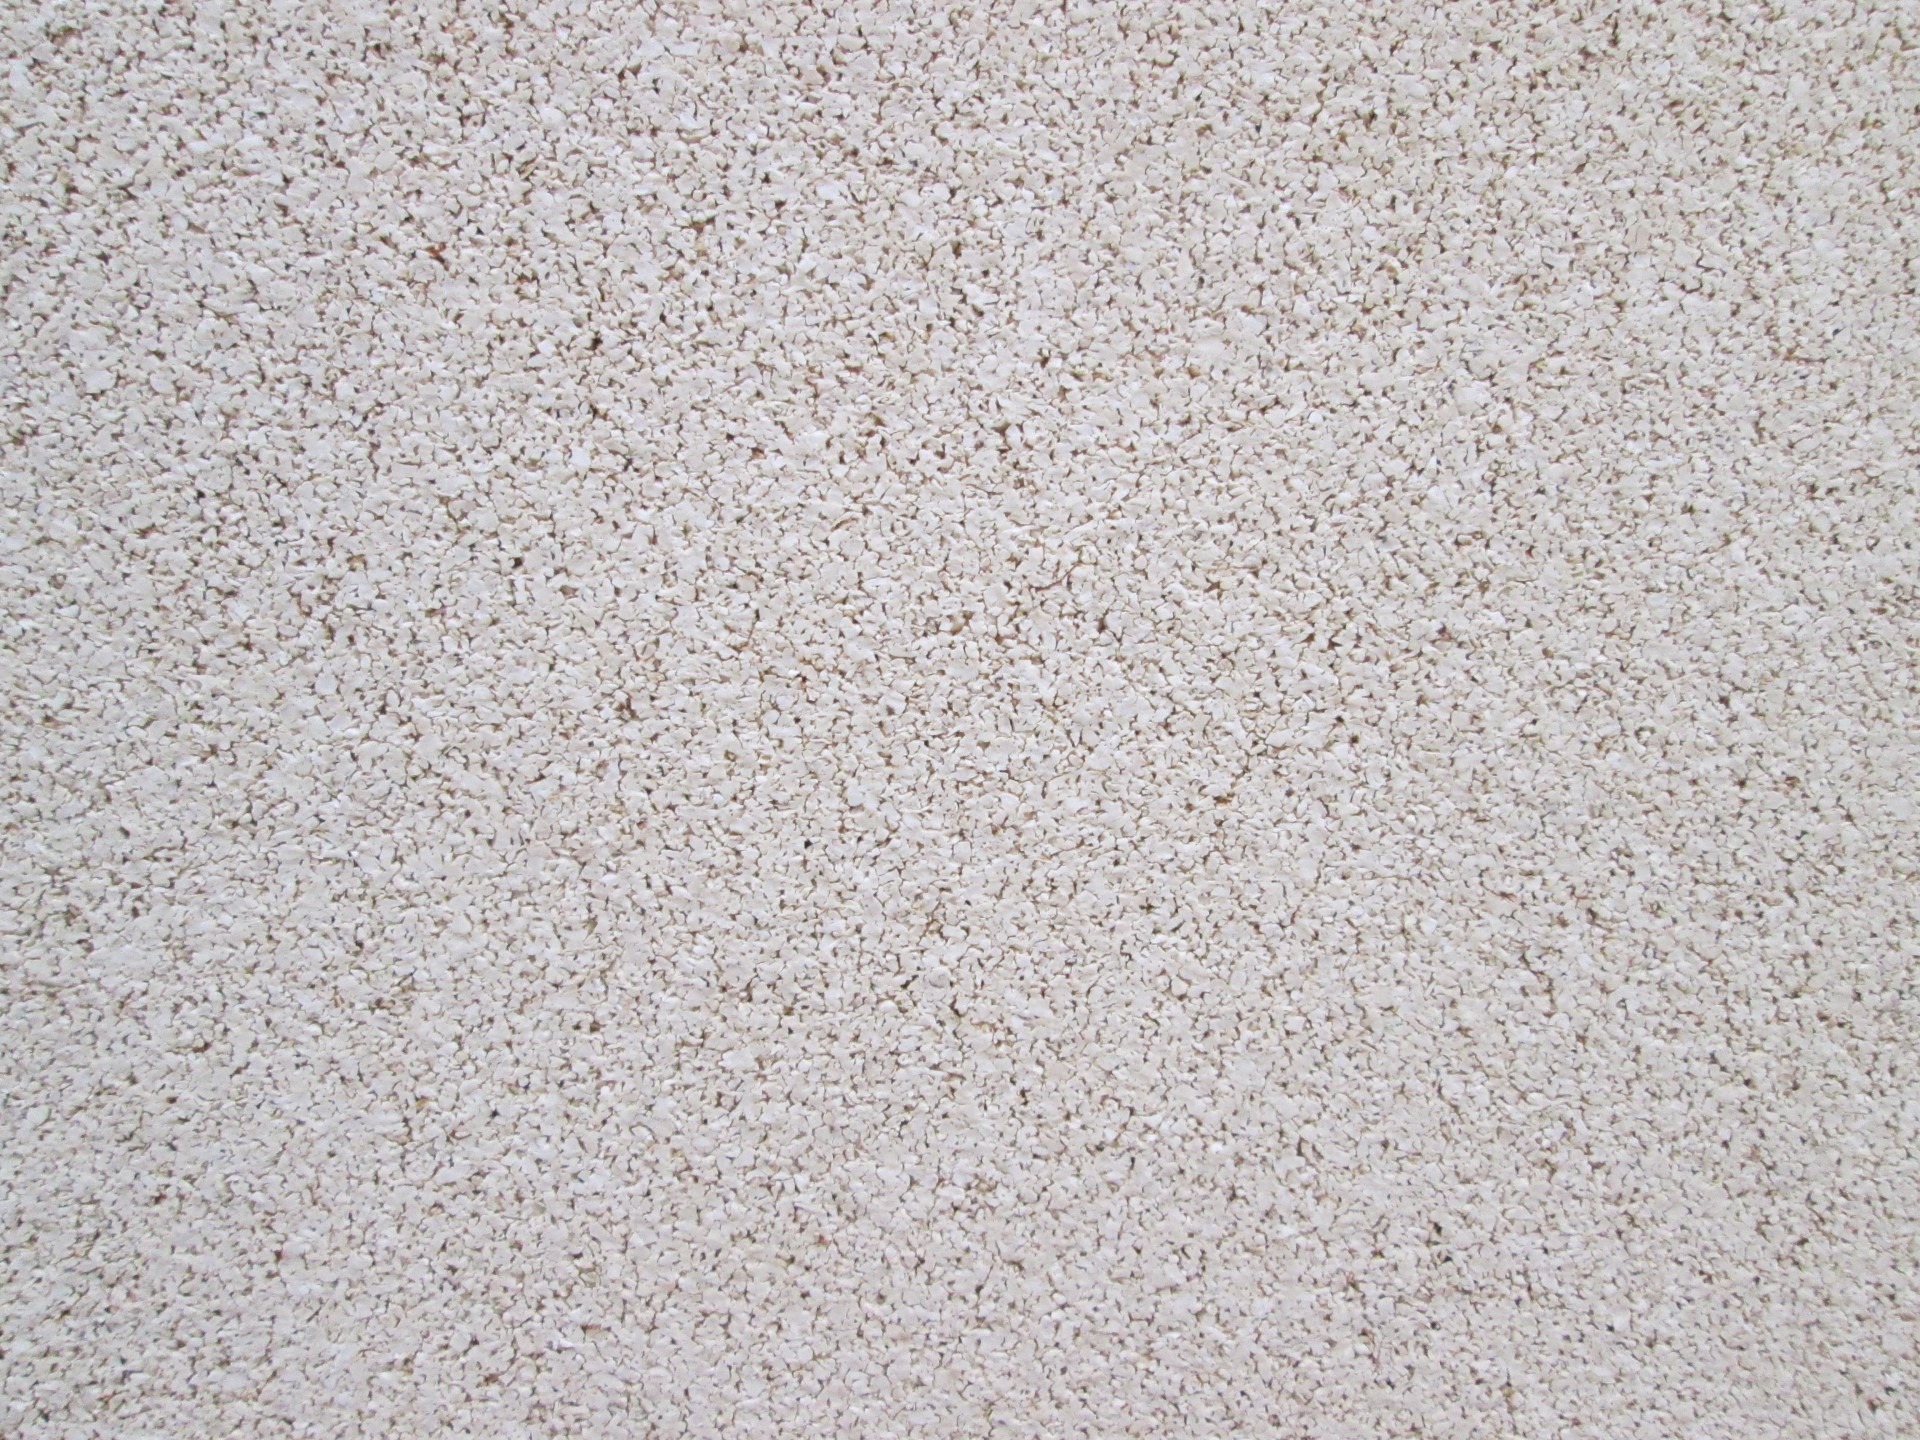
sand, board, ground, texture, floor, asphalt, tile, material, cork, background, flooring, laminate flooring, corkboard